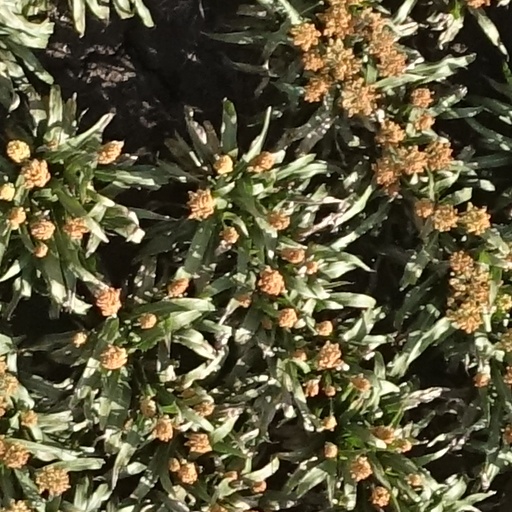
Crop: sorghum